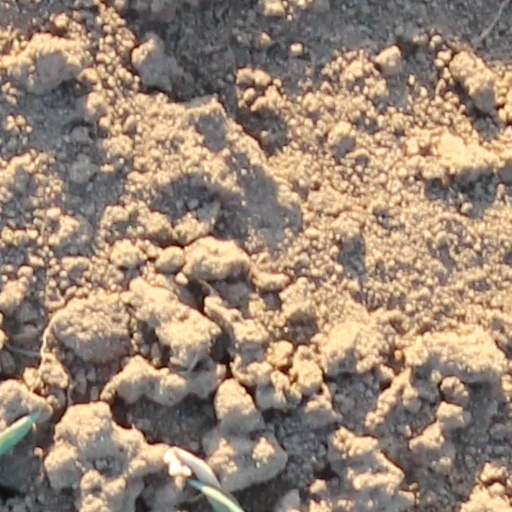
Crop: wheat